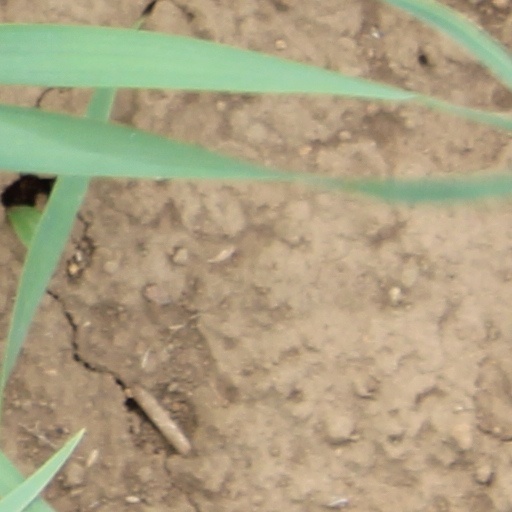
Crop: wheat